Glove fetishism

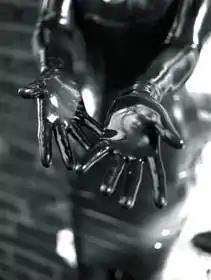
Black latex gloves

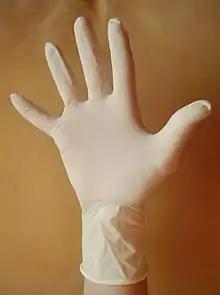
Latex

Glove fetishism is a form of sexual fetishism characterized by a sexual preoccupation with gloves of various kinds. Individuals with this fetish may experience arousal from visualizing, wearing, or interacting with gloves or gloved hands. The fetish can also be specific to gloves made from certain types of materials such as leather, cotton, latex, nitrile, PVC, satin, or nylon.